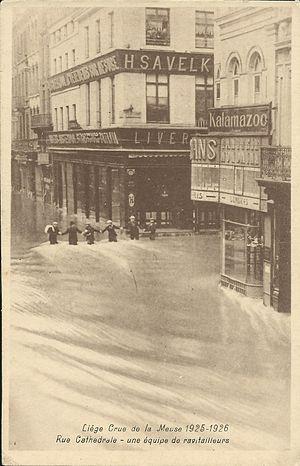
L'Association intercommunale pour le démergement et l'épuration est une intercommunale liégeoise créée en 1928 à la suite des crues catastrophiques de la Meuse de l'hiver 1925-1926. Une réponse technique fut mise au point par Hector Biefnot, directeur des Travaux. Un réseau de conduites en béton armé reliées par des joints souples pour résister aux mouvements de terrain dus à l'affaissement minier et des stations de pompages dont les puisards plongent sous la surface de la nappe phréatique. Les travaux s'étendirent de 1931 à 1938. Depuis cette époque, l'AIDE assure le démergement des zones inondables fortement peuplées et industrialisées entre Seraing et Herstal. L'association gère et entretient des centaines de kilomètres de conduites et de nombreuses stations de pompage ainsi que, depuis 1977, des stations d'épuration.